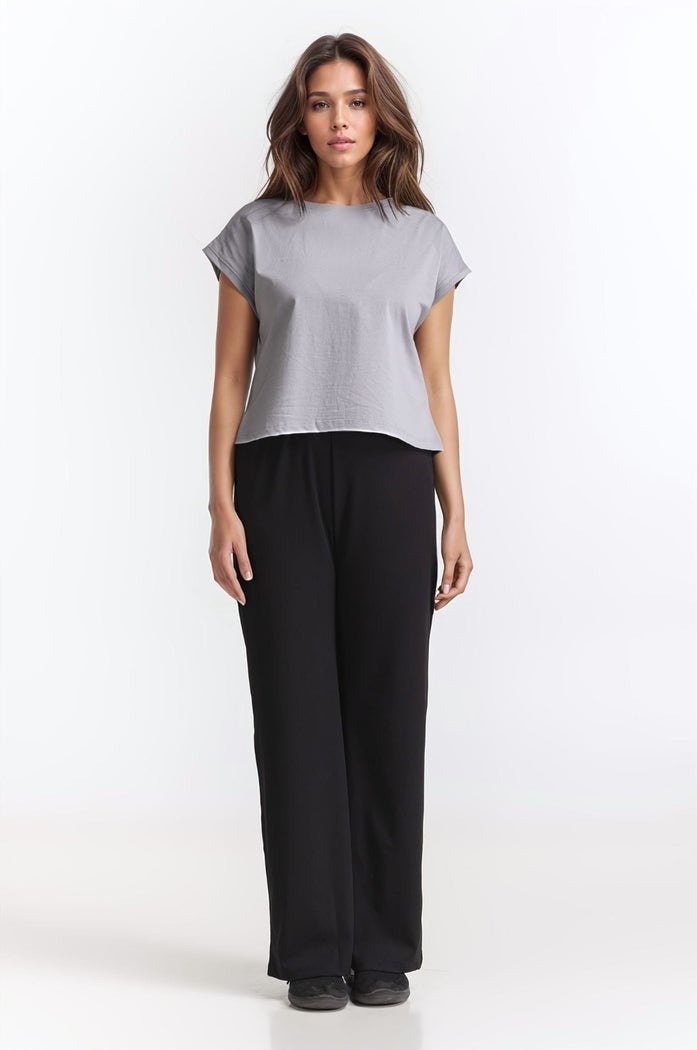
black heather grey crop pants